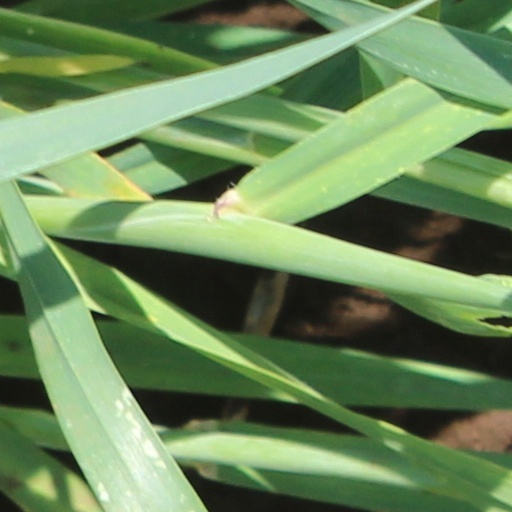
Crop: wheat